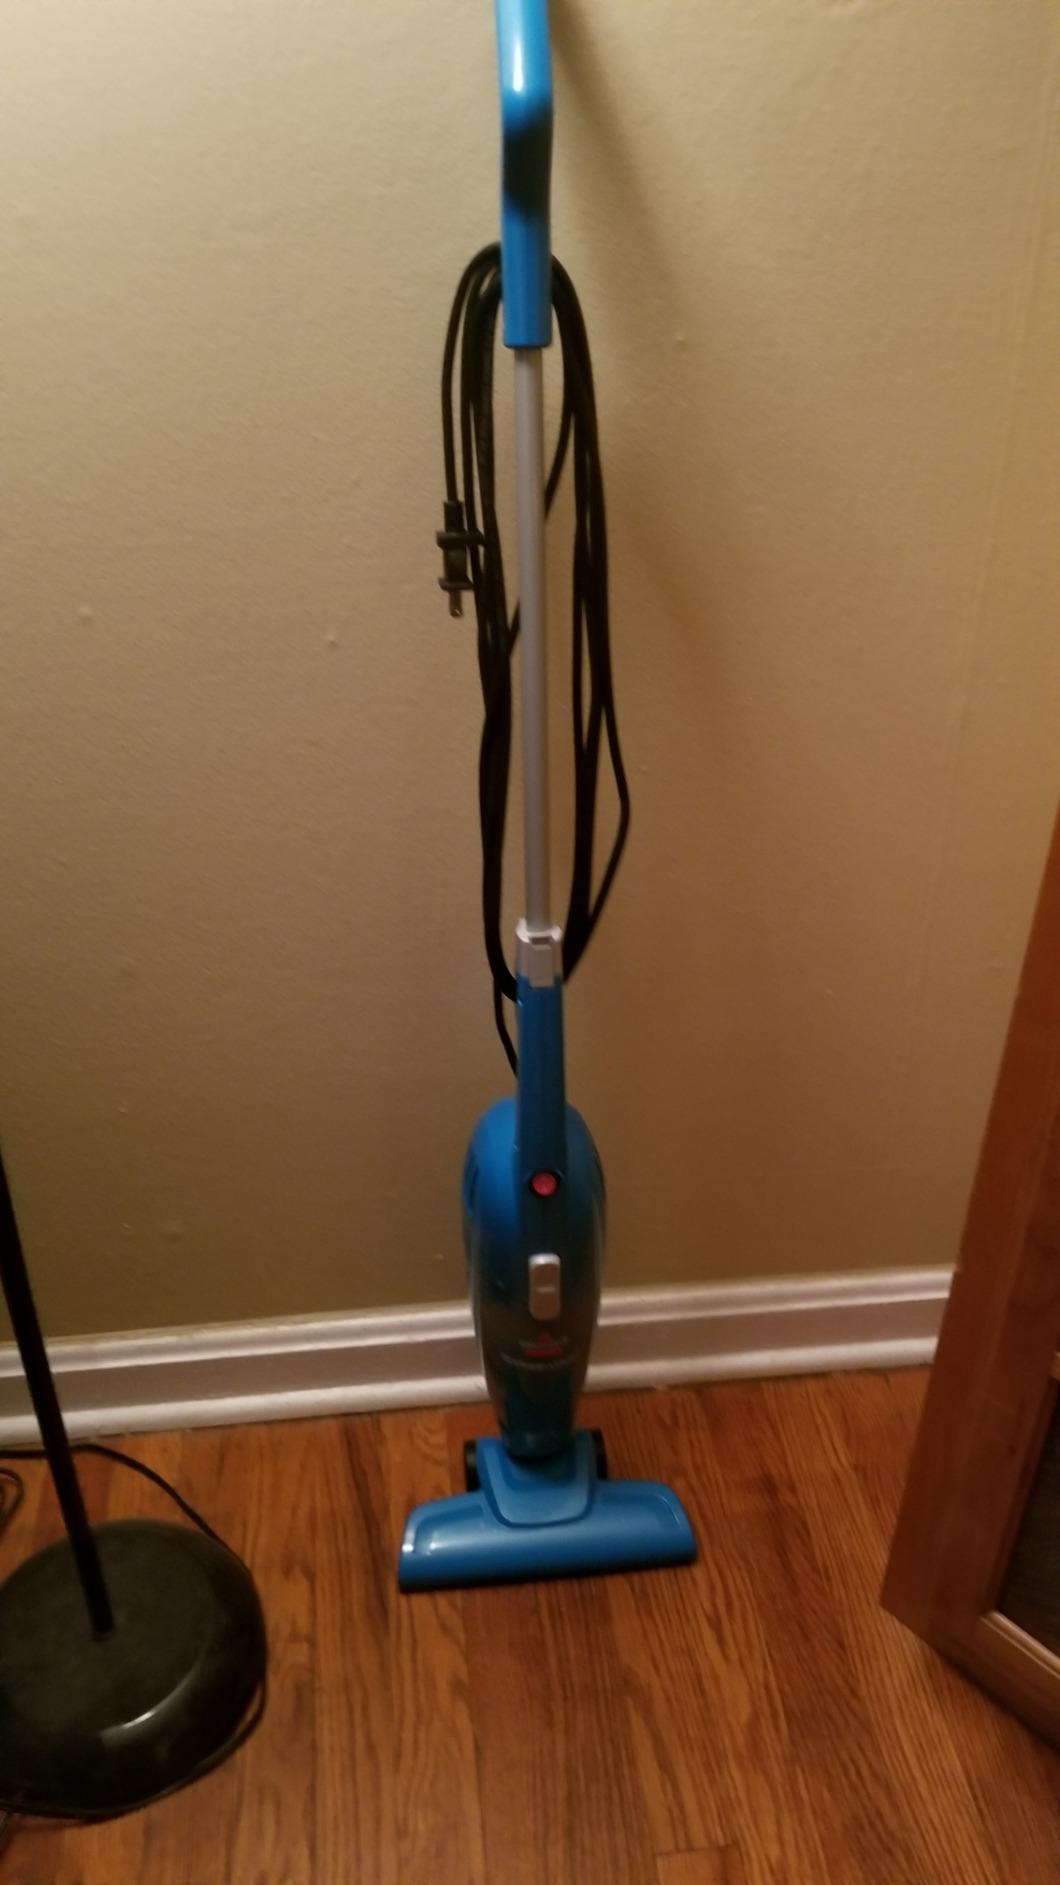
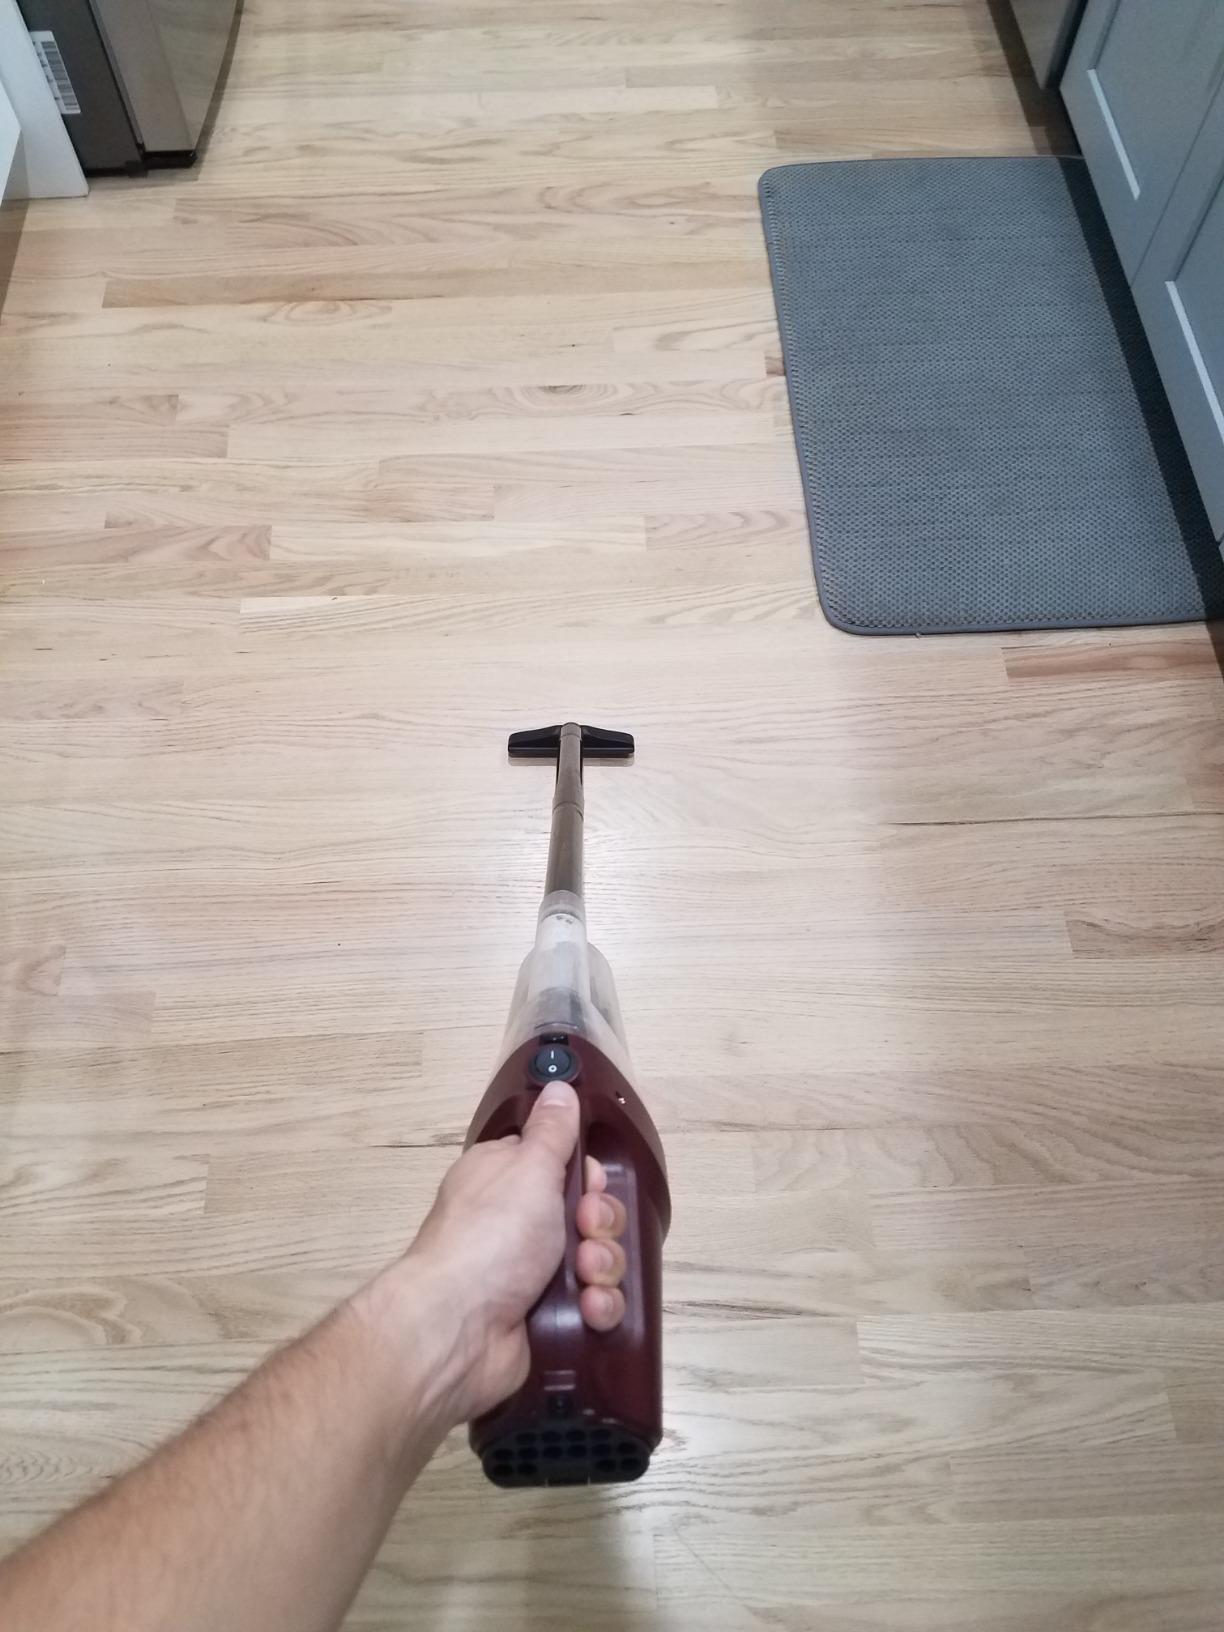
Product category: items_vacuum
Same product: no